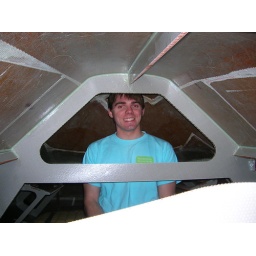
The car was propped up on tables when this was taken, and Brandon was standing under it.